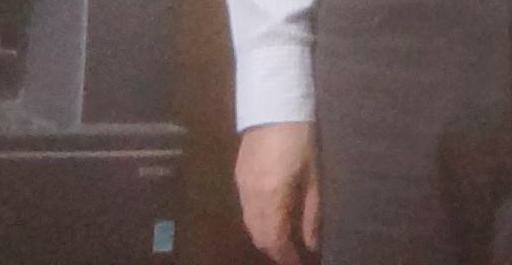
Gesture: no_gesture